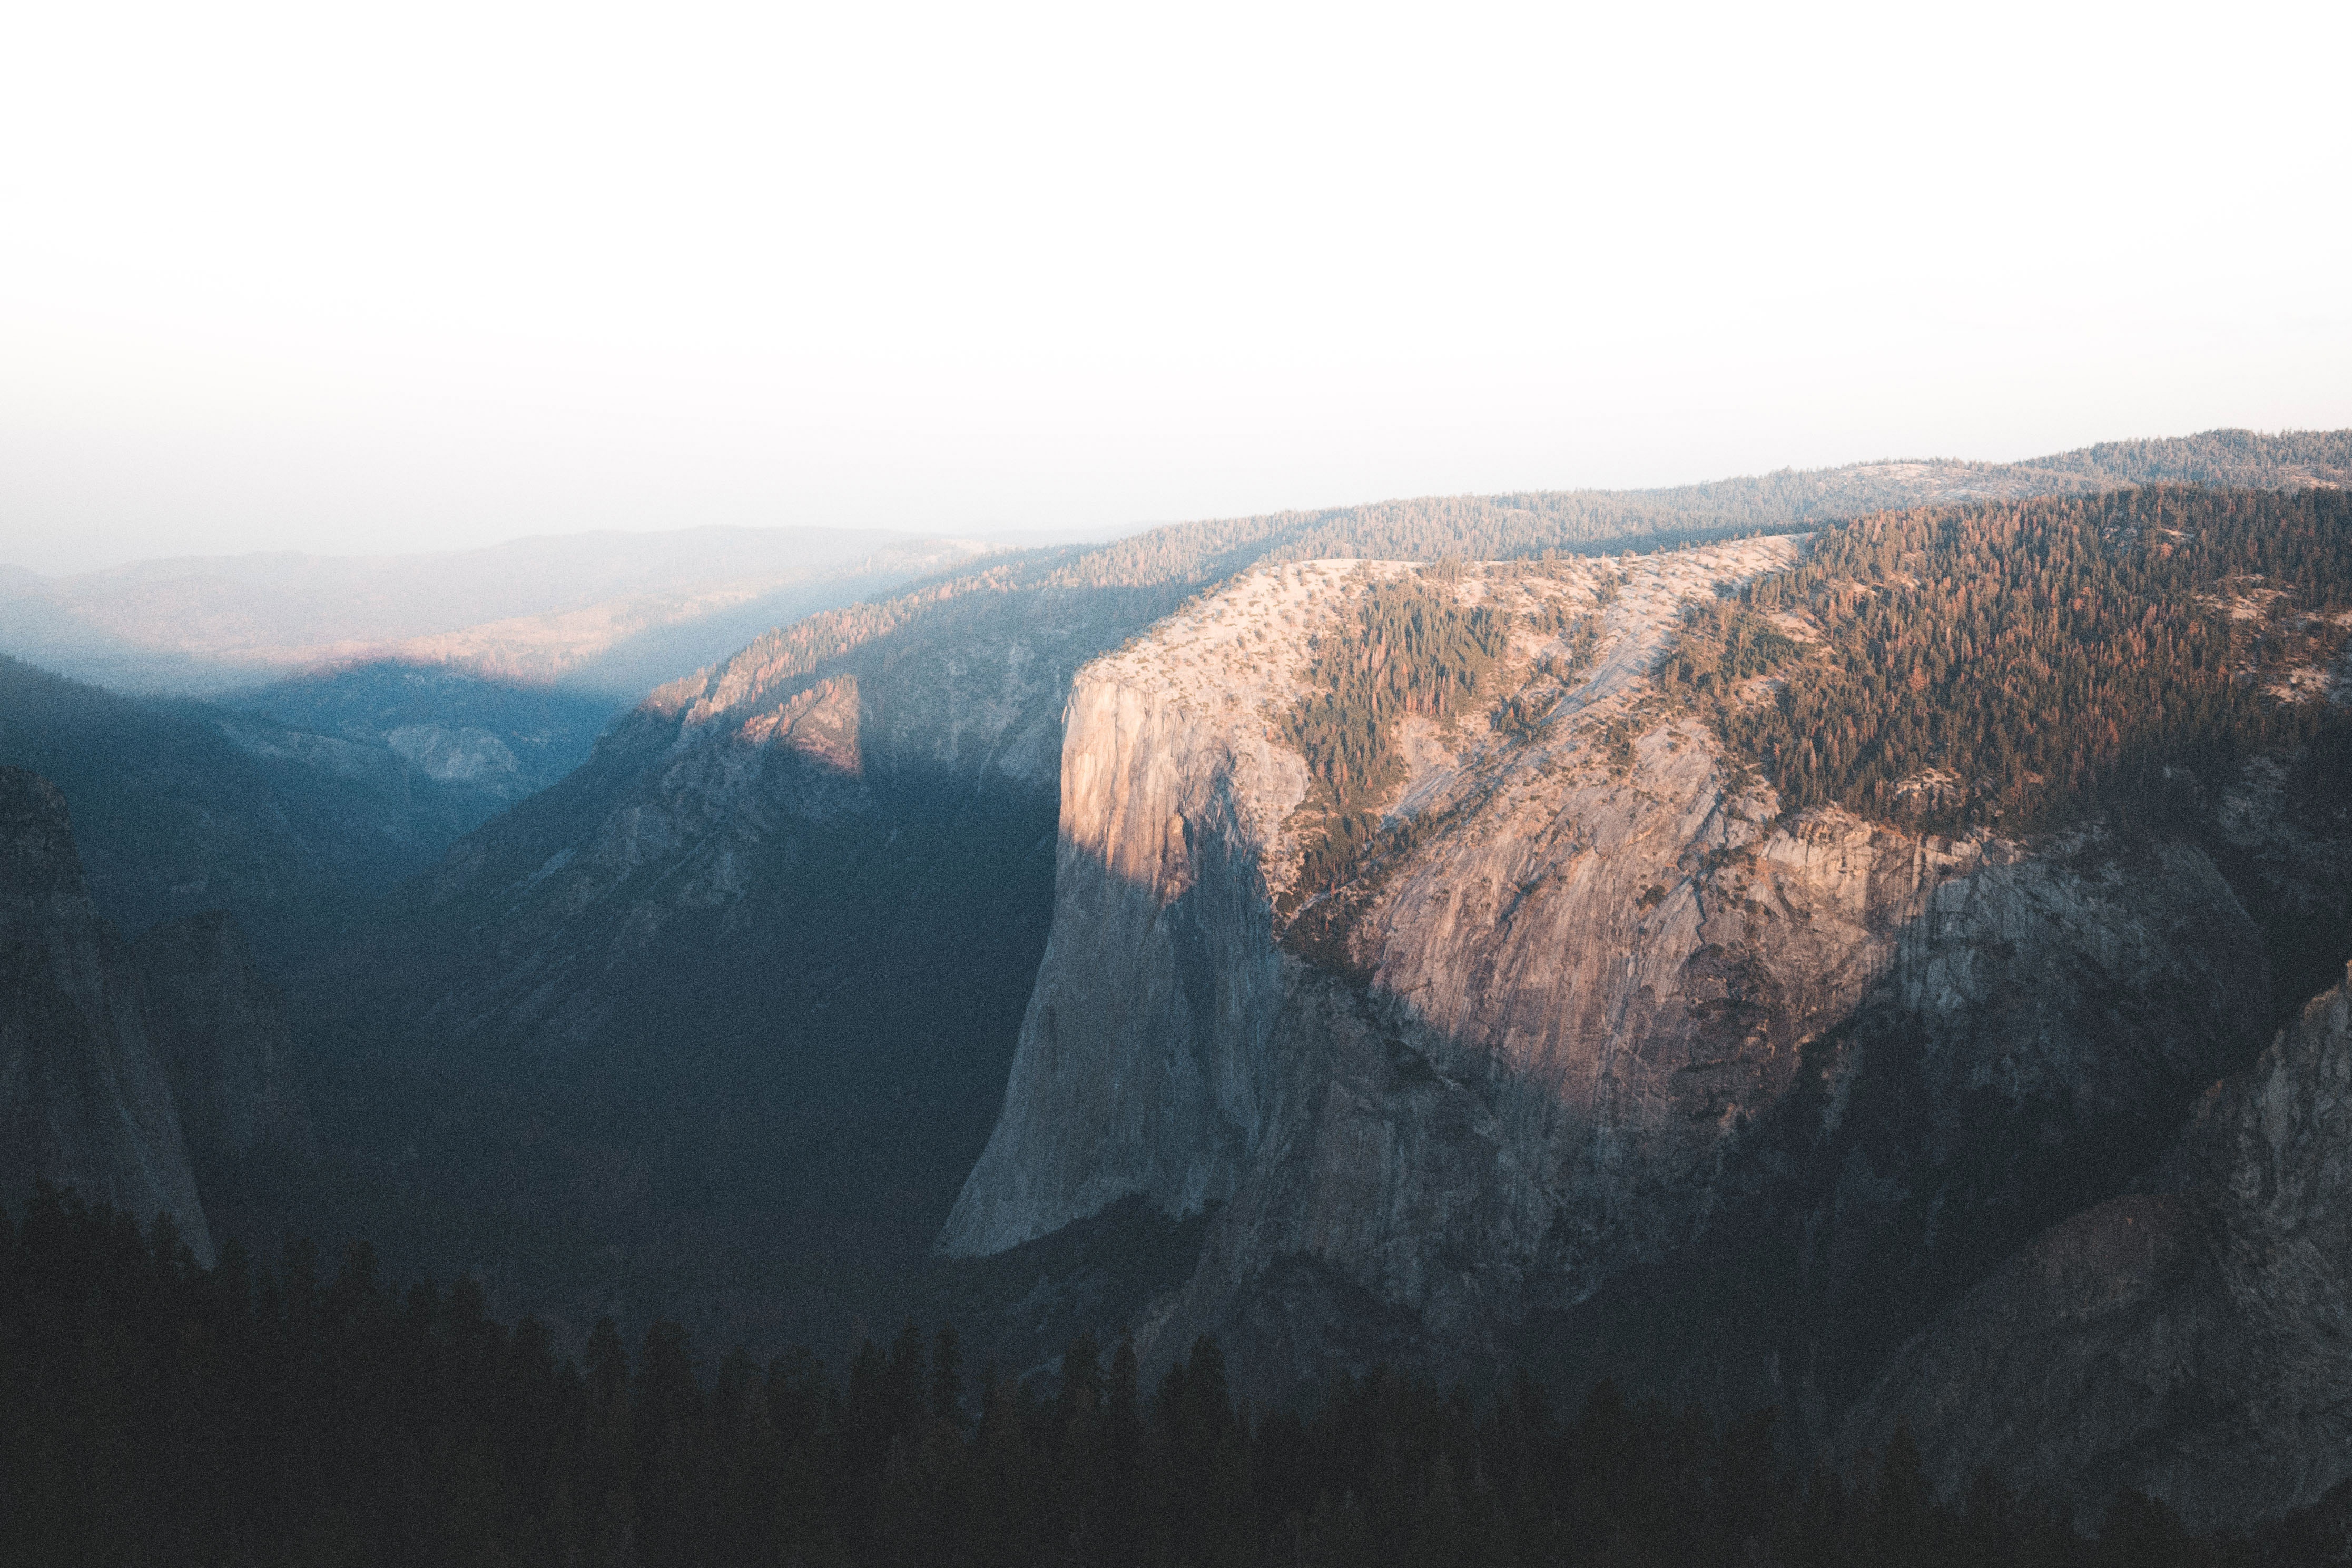
rock, wilderness, mountain, sky, hill, valley, mountain range, formation, cliff, highland, terrain, national park, ridge, summit, massif, plateau, escarpment, fell, cirque, depression, hill station, mountainous landforms, glacial landform, geological phenomenon, mount scenery